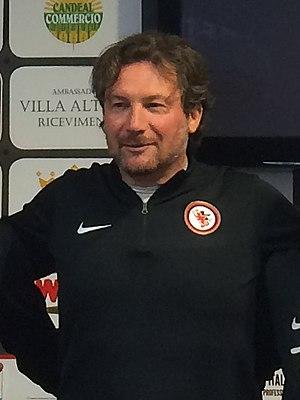
Giovanni Stroppa est un footballeur international italien. Il jouait au poste de milieu offensif. Il s'est reconverti entraineur.